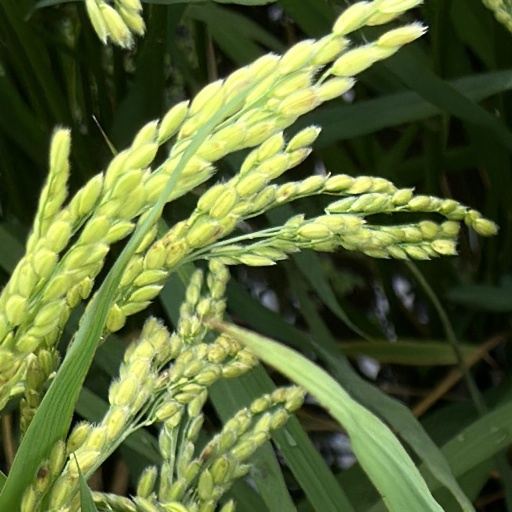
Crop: rice